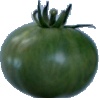
Label: Tomato not Ripened 1